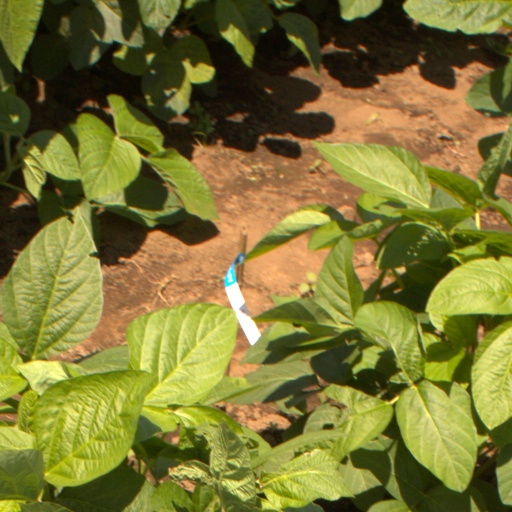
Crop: soybean